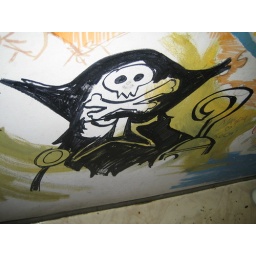
There was some cool art on the loo wall in a bar in Huddersfield